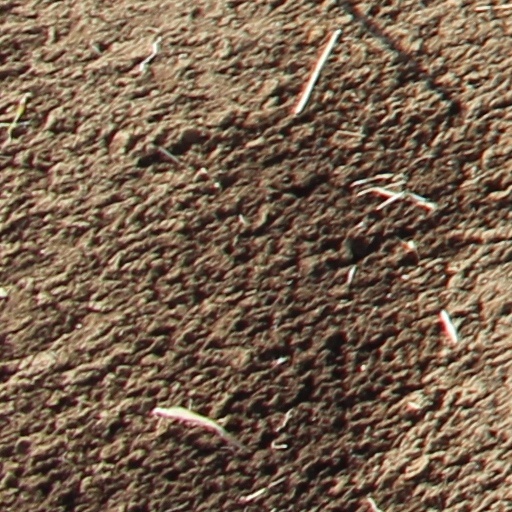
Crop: wheat